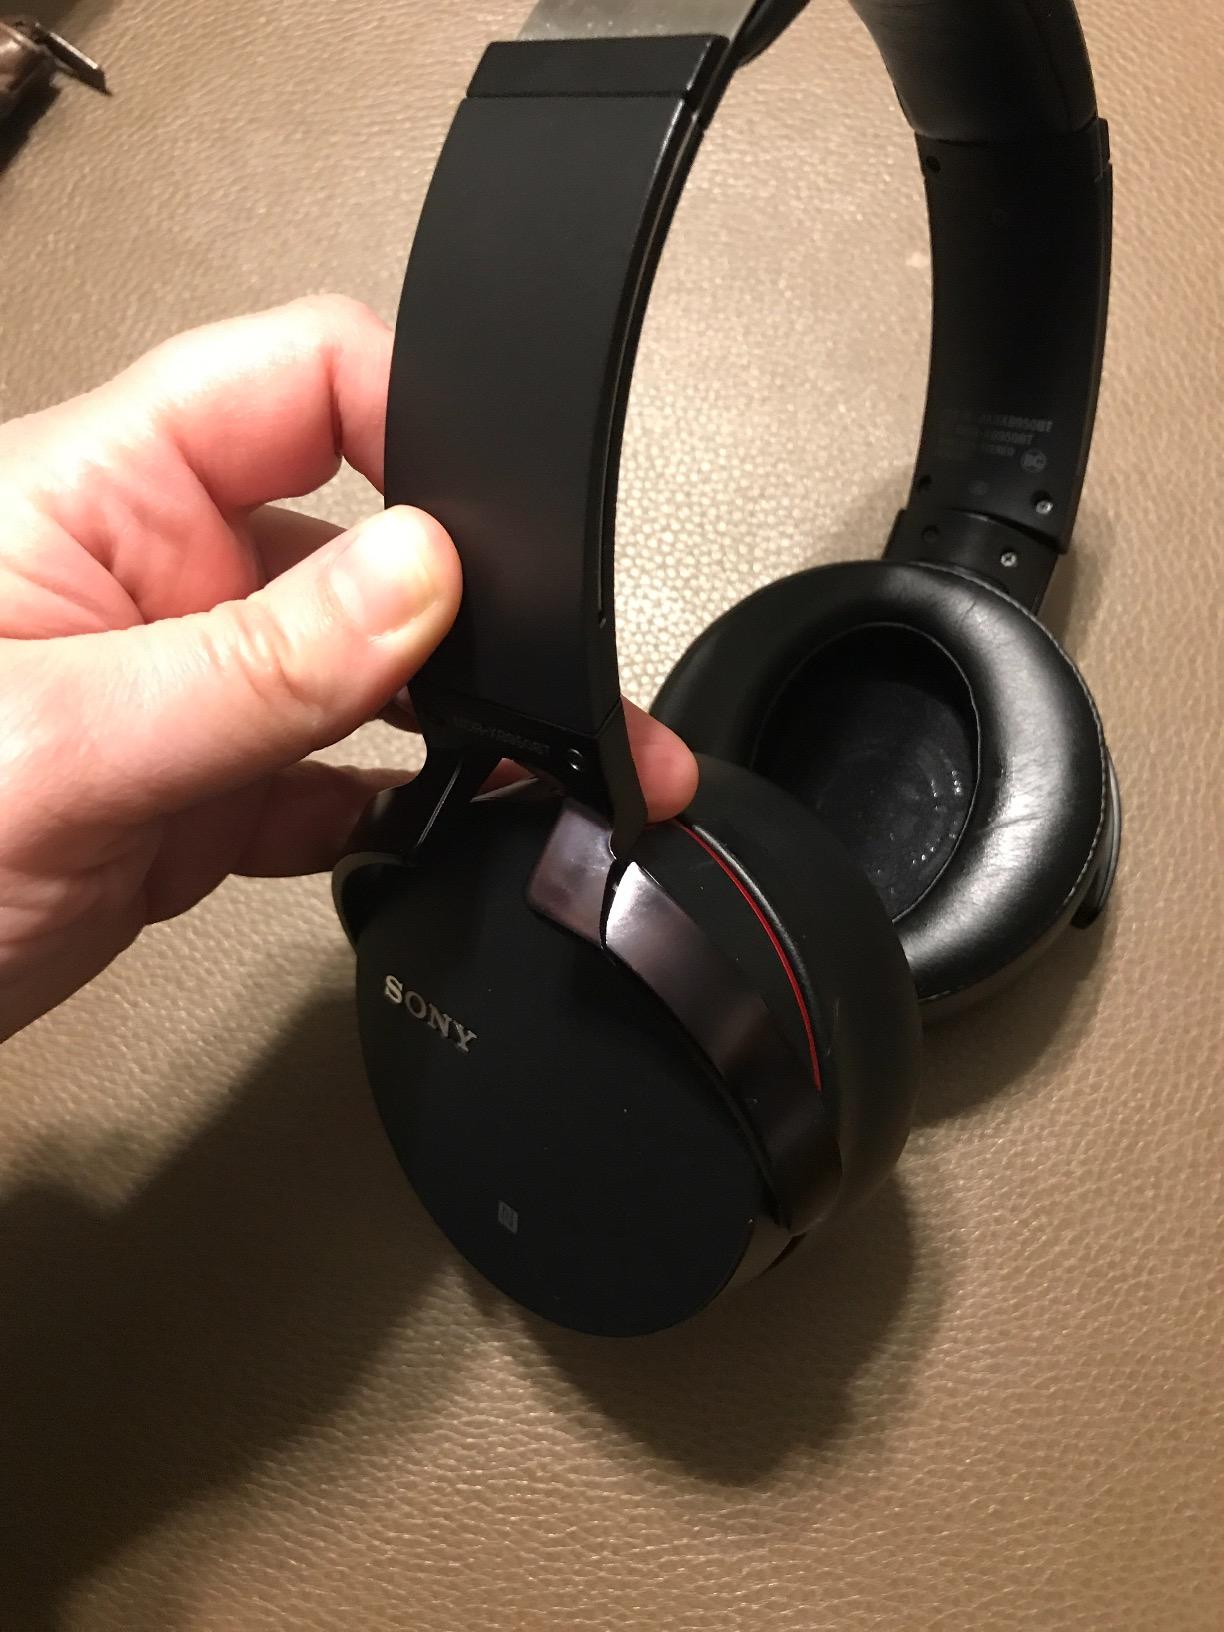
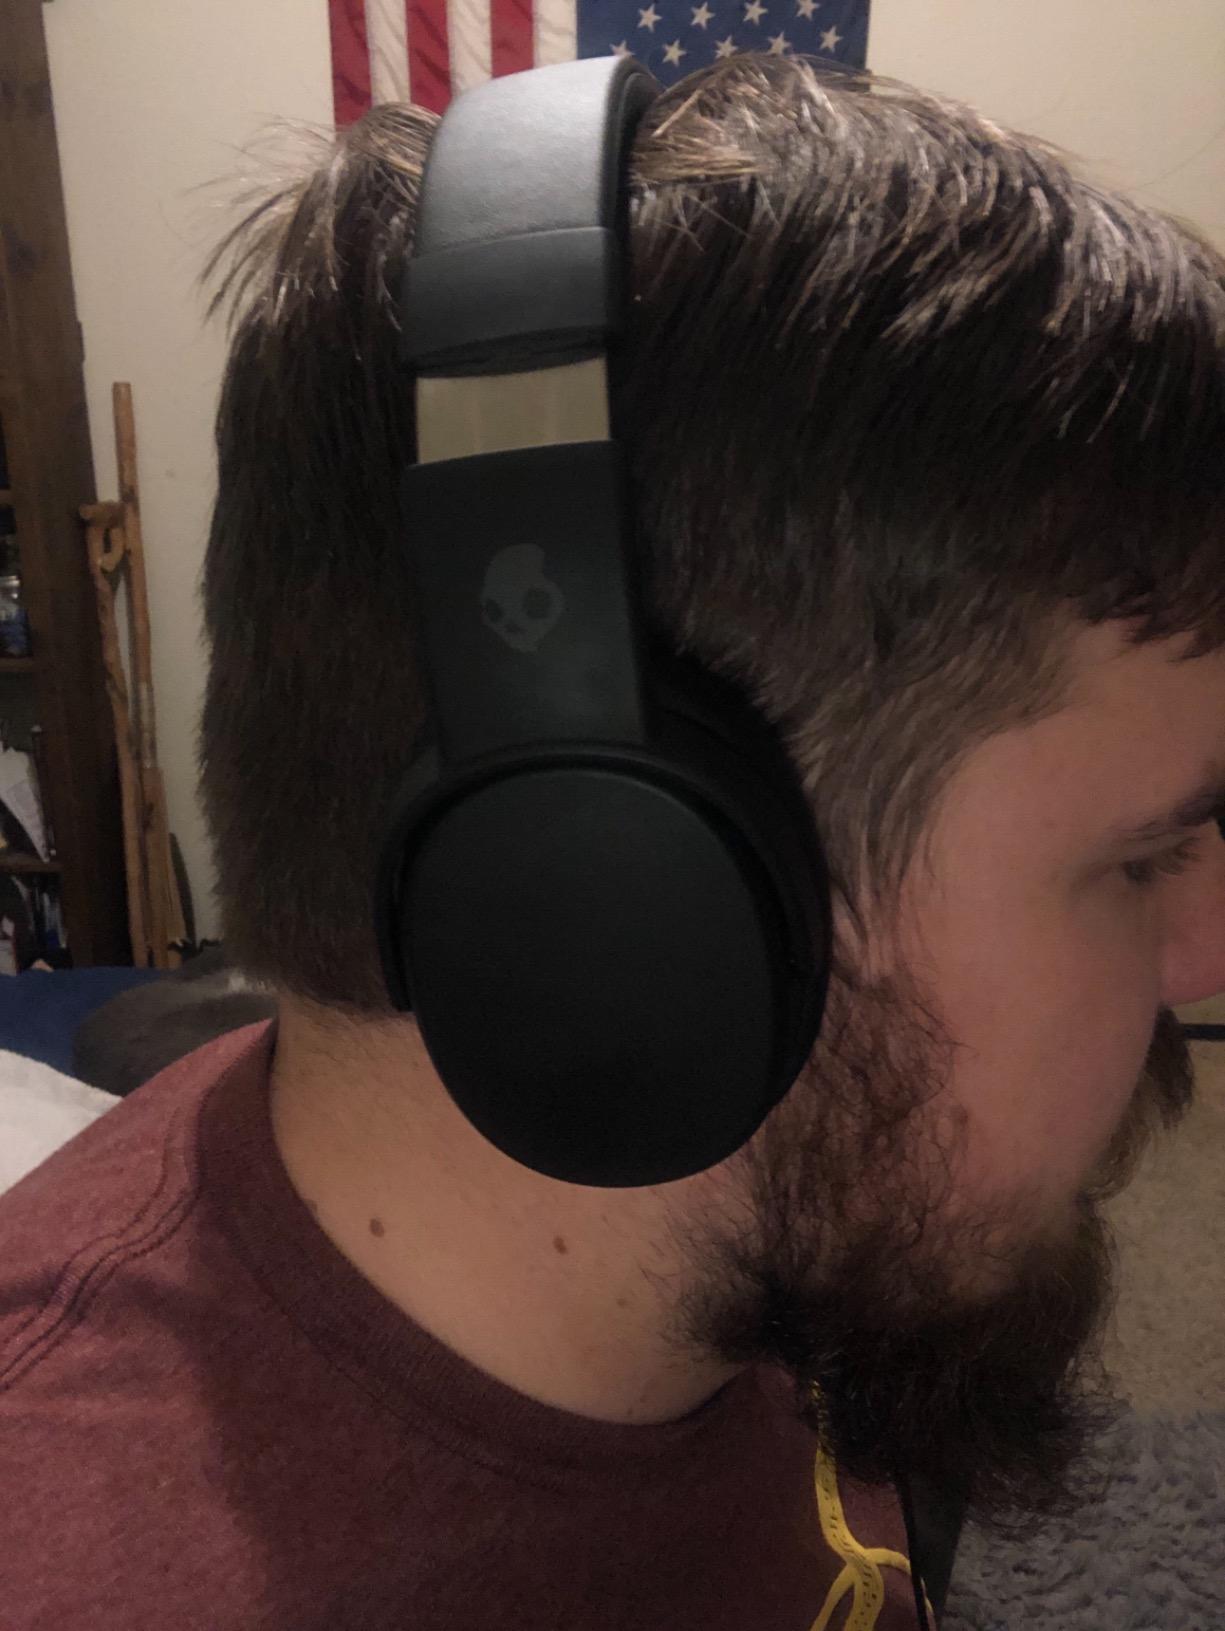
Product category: headphones
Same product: no